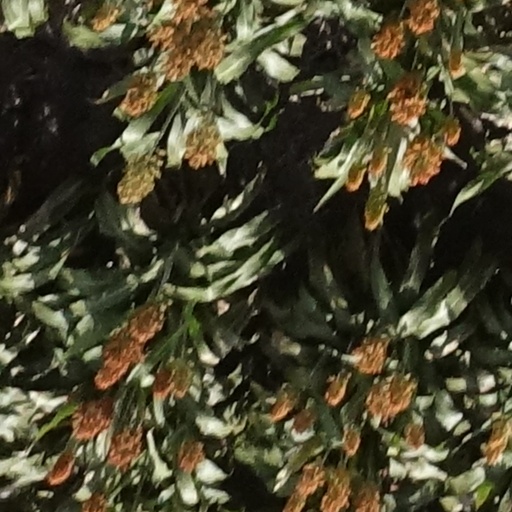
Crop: sorghum